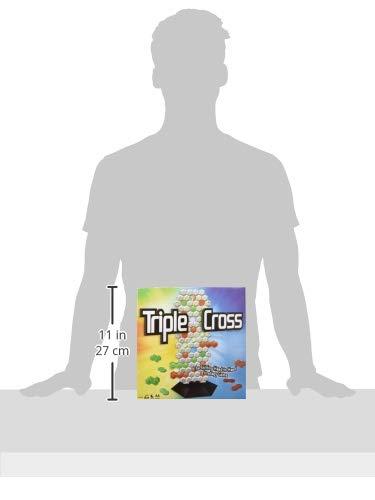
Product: Winning Moves Games Triple Cross
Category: Toys & Games | Games & Accessories | Game Collections
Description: Boss of Triple cross: choose your moves wisely and you’ll be the boss of Triple cross.
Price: $10.66
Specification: ProductDimensions:11x10.8x1.8inches|ItemWeight:12.8ounces|ShippingWeight:12.8ounces(Viewshippingratesandpolicies)|ASIN:B07DS4FHM2|Itemmodelnumber:1216|Manufacturerrecommendedage:6-20years